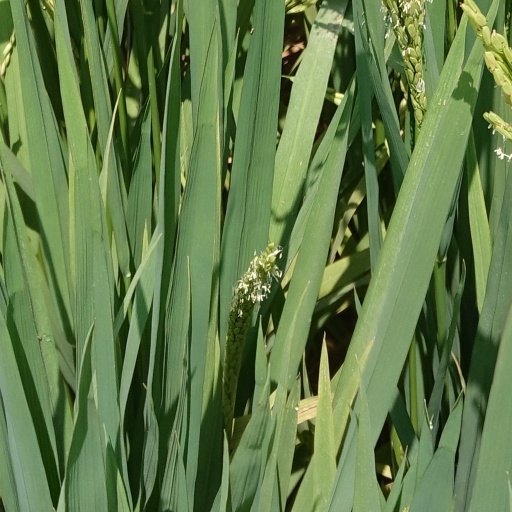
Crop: rice